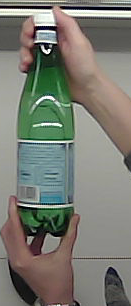
Product: sanpellegrino_water